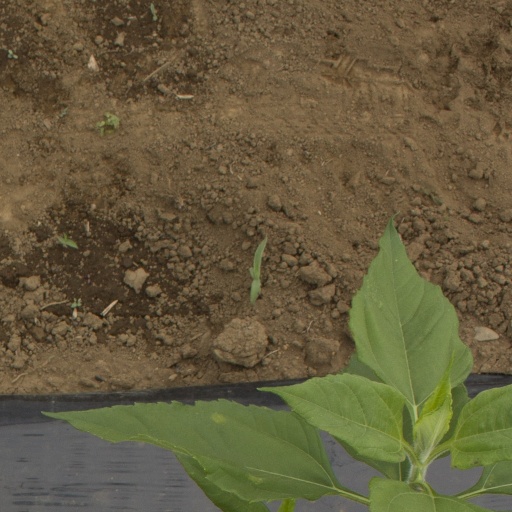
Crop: Jerusalem artichoke